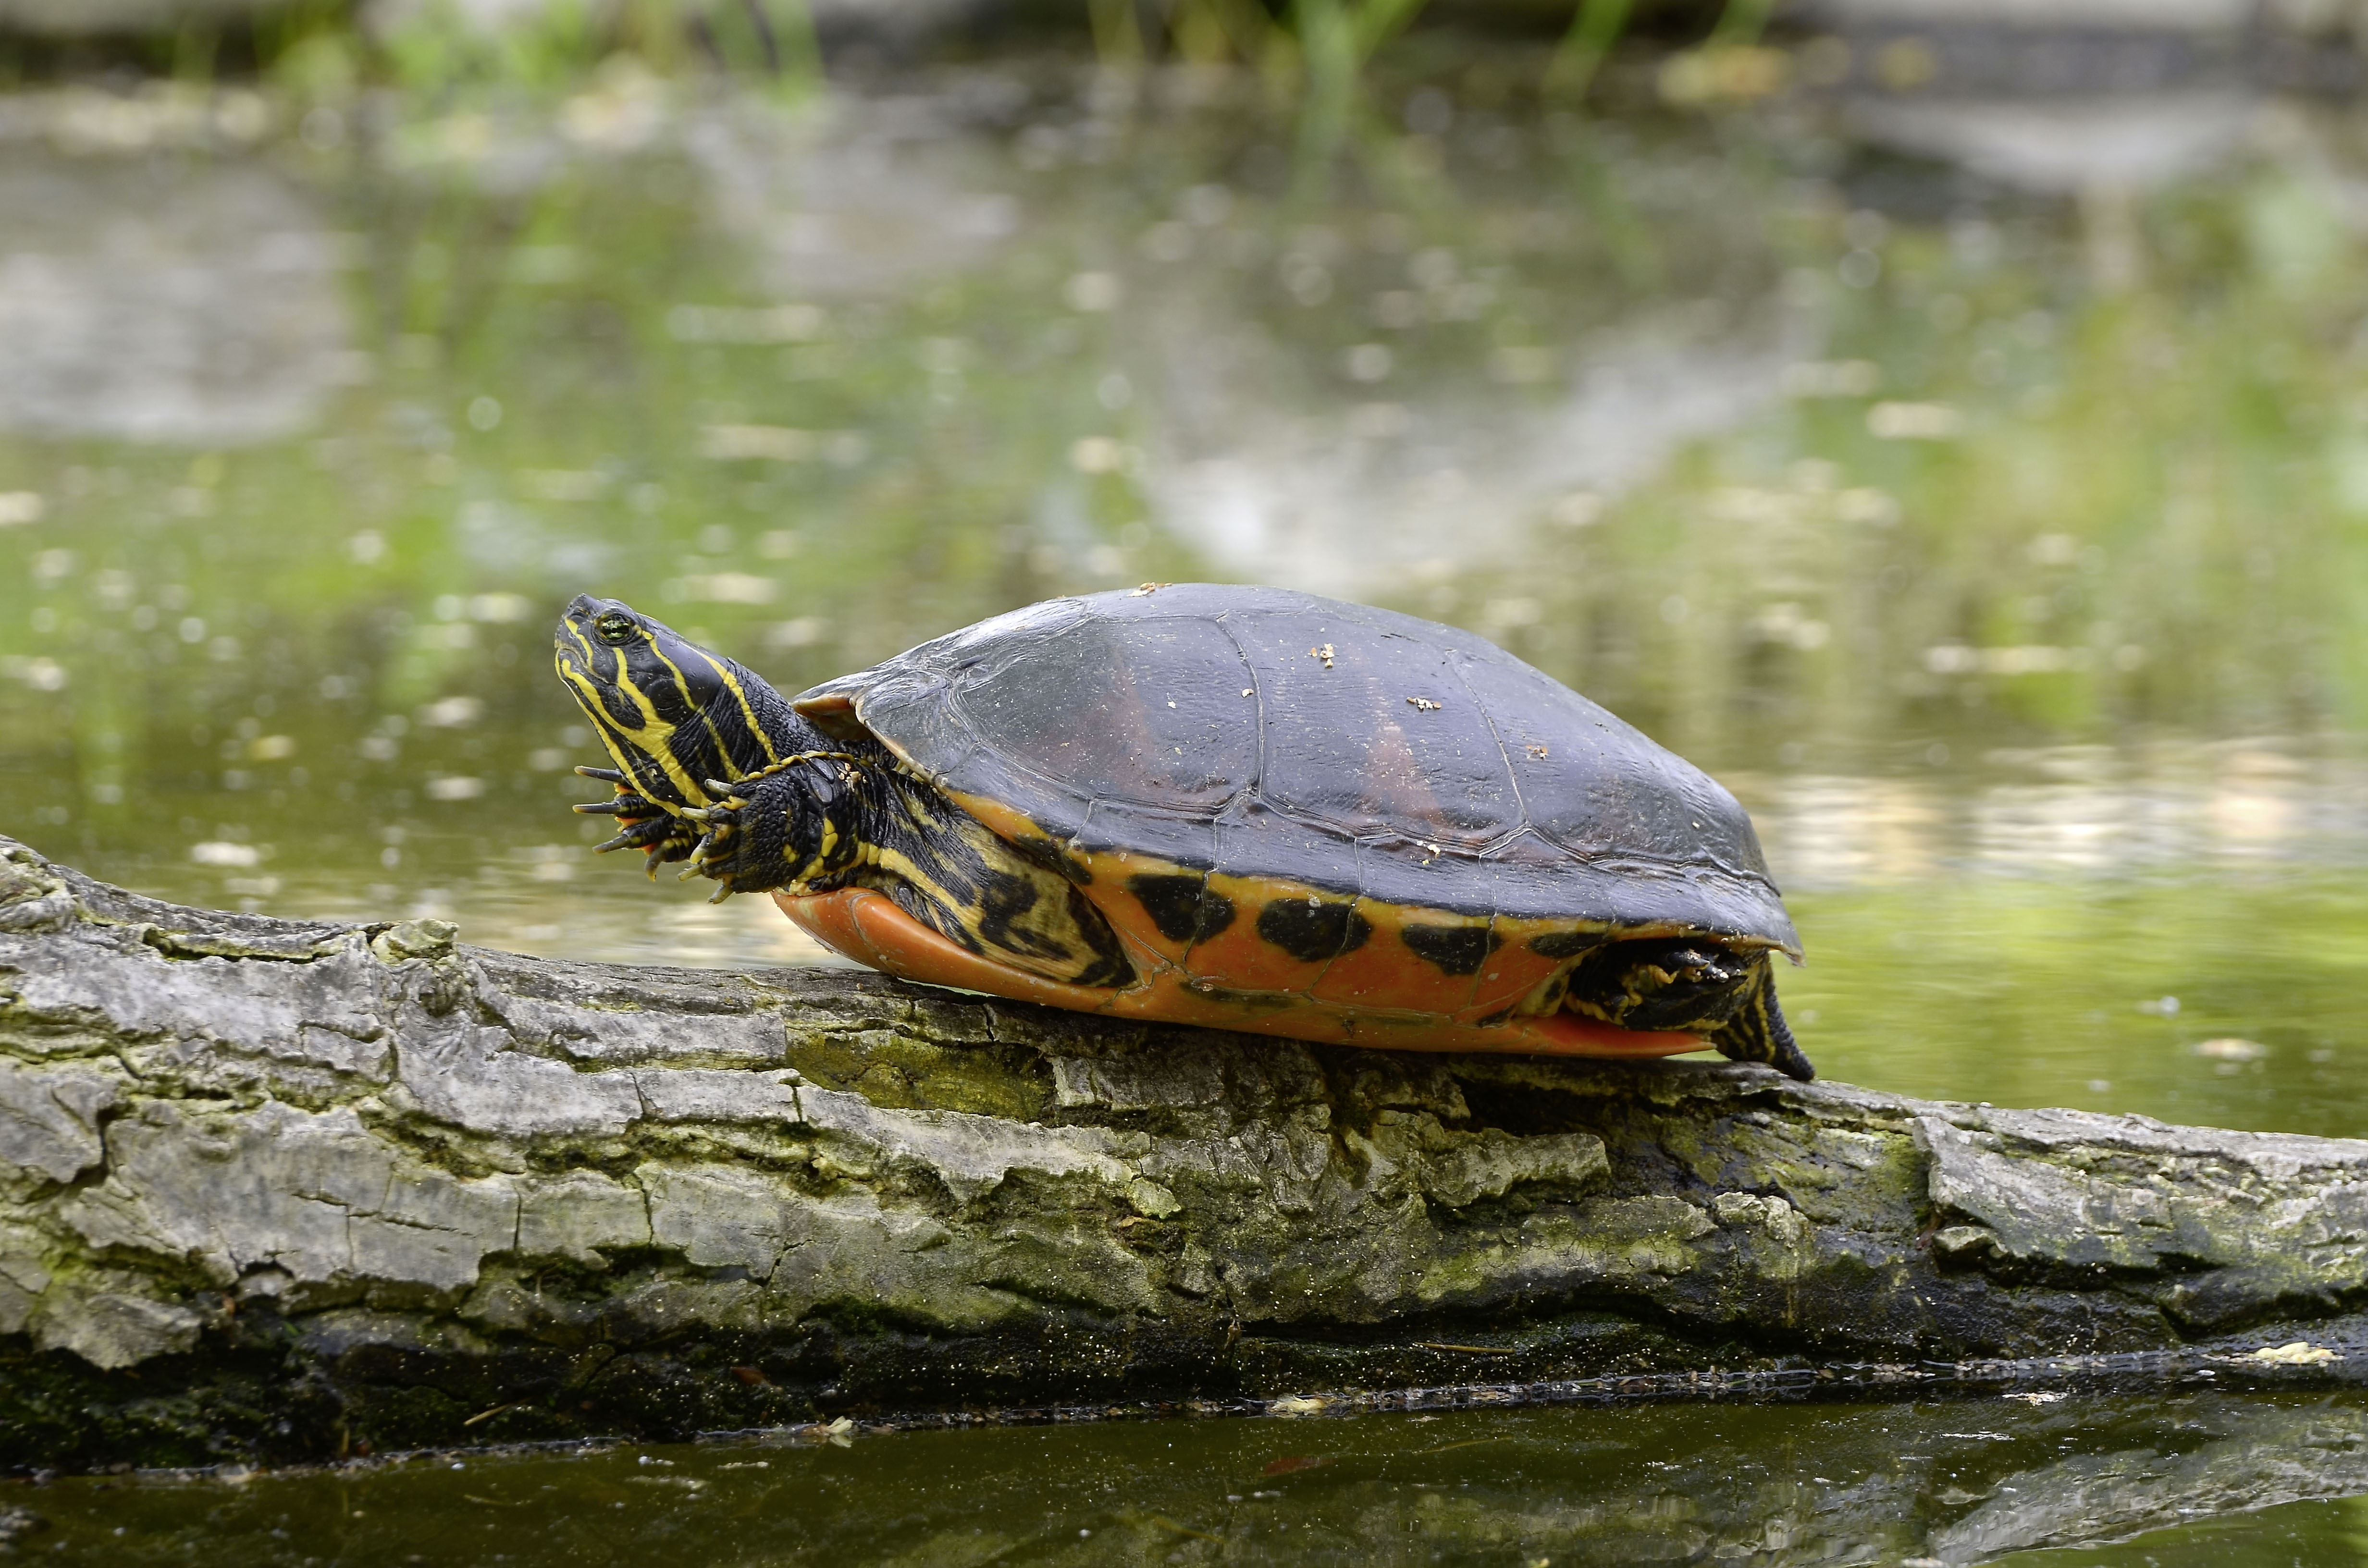
water, sun, animal, relax, turtle, sea turtle, reptile, tortoise, box turtle, florida, organism, bask, nature reserve, tortoise shell, eared, at the pond, water turtle, on the water, emydidae, terrestrial animal, rotbauch, pseudemys nelsoni, florida rotbauch eared